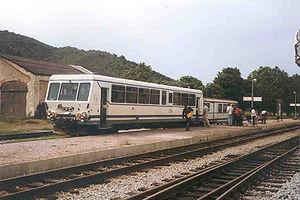
La gare de Ponte-Leccia est une gare ferroviaire française des lignes à voie unique et écartement métrique de Bastia à Ajaccio et de Ponte-Leccia à Calvi, située sur le territoire de la commune de Morosaglia, dans le département de Haute-Corse et la Collectivité territoriale de Corse.
Les chemins de fer de la Corse sont un réseau ferroviaire à voie métrique d'une longueur de 232 km, qui relie entre elles quatre des principales villes de la Corse. Les Corses l'ont surnommé u Trinichellu. Sa fonction est le transport régional de voyageurs, avec des liaisons intervilles, des services suburbains à Bastia et Ajaccio, ainsi qu'un service touristique sur la côte de la Balagne.